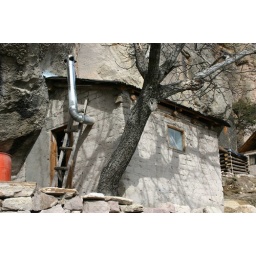
A one room adobe house heated by a wood stove